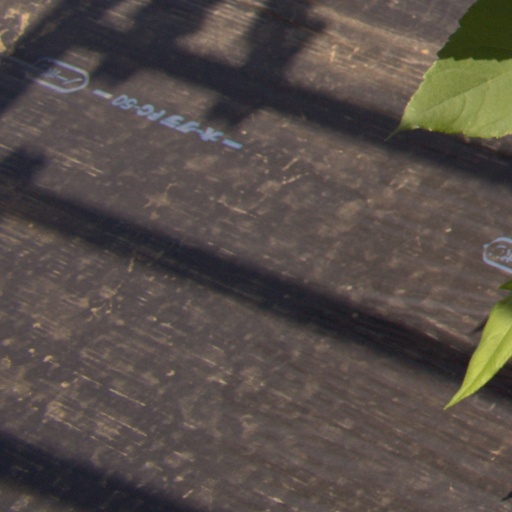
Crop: Jerusalem artichoke